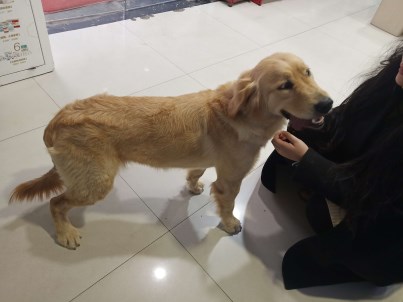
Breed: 5355-n000126-golden_retriever